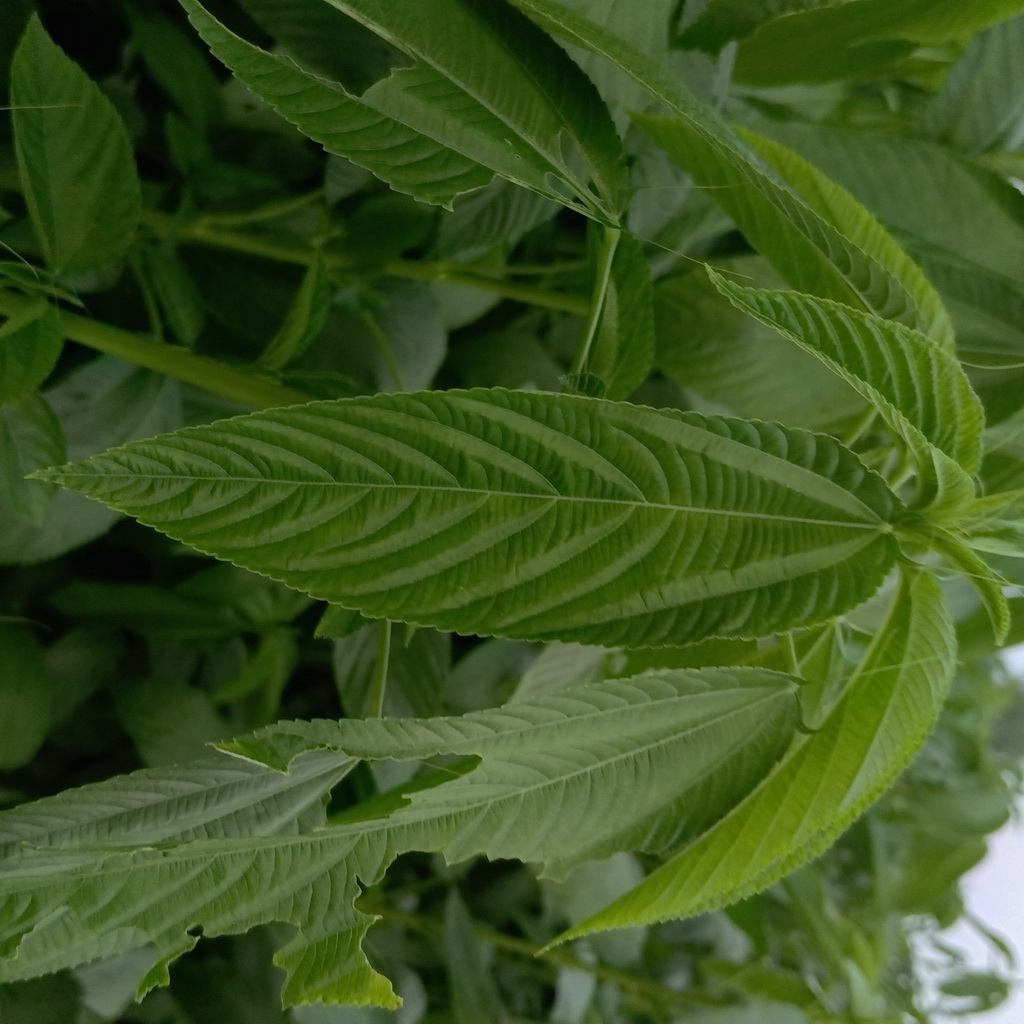
Label: Fresh